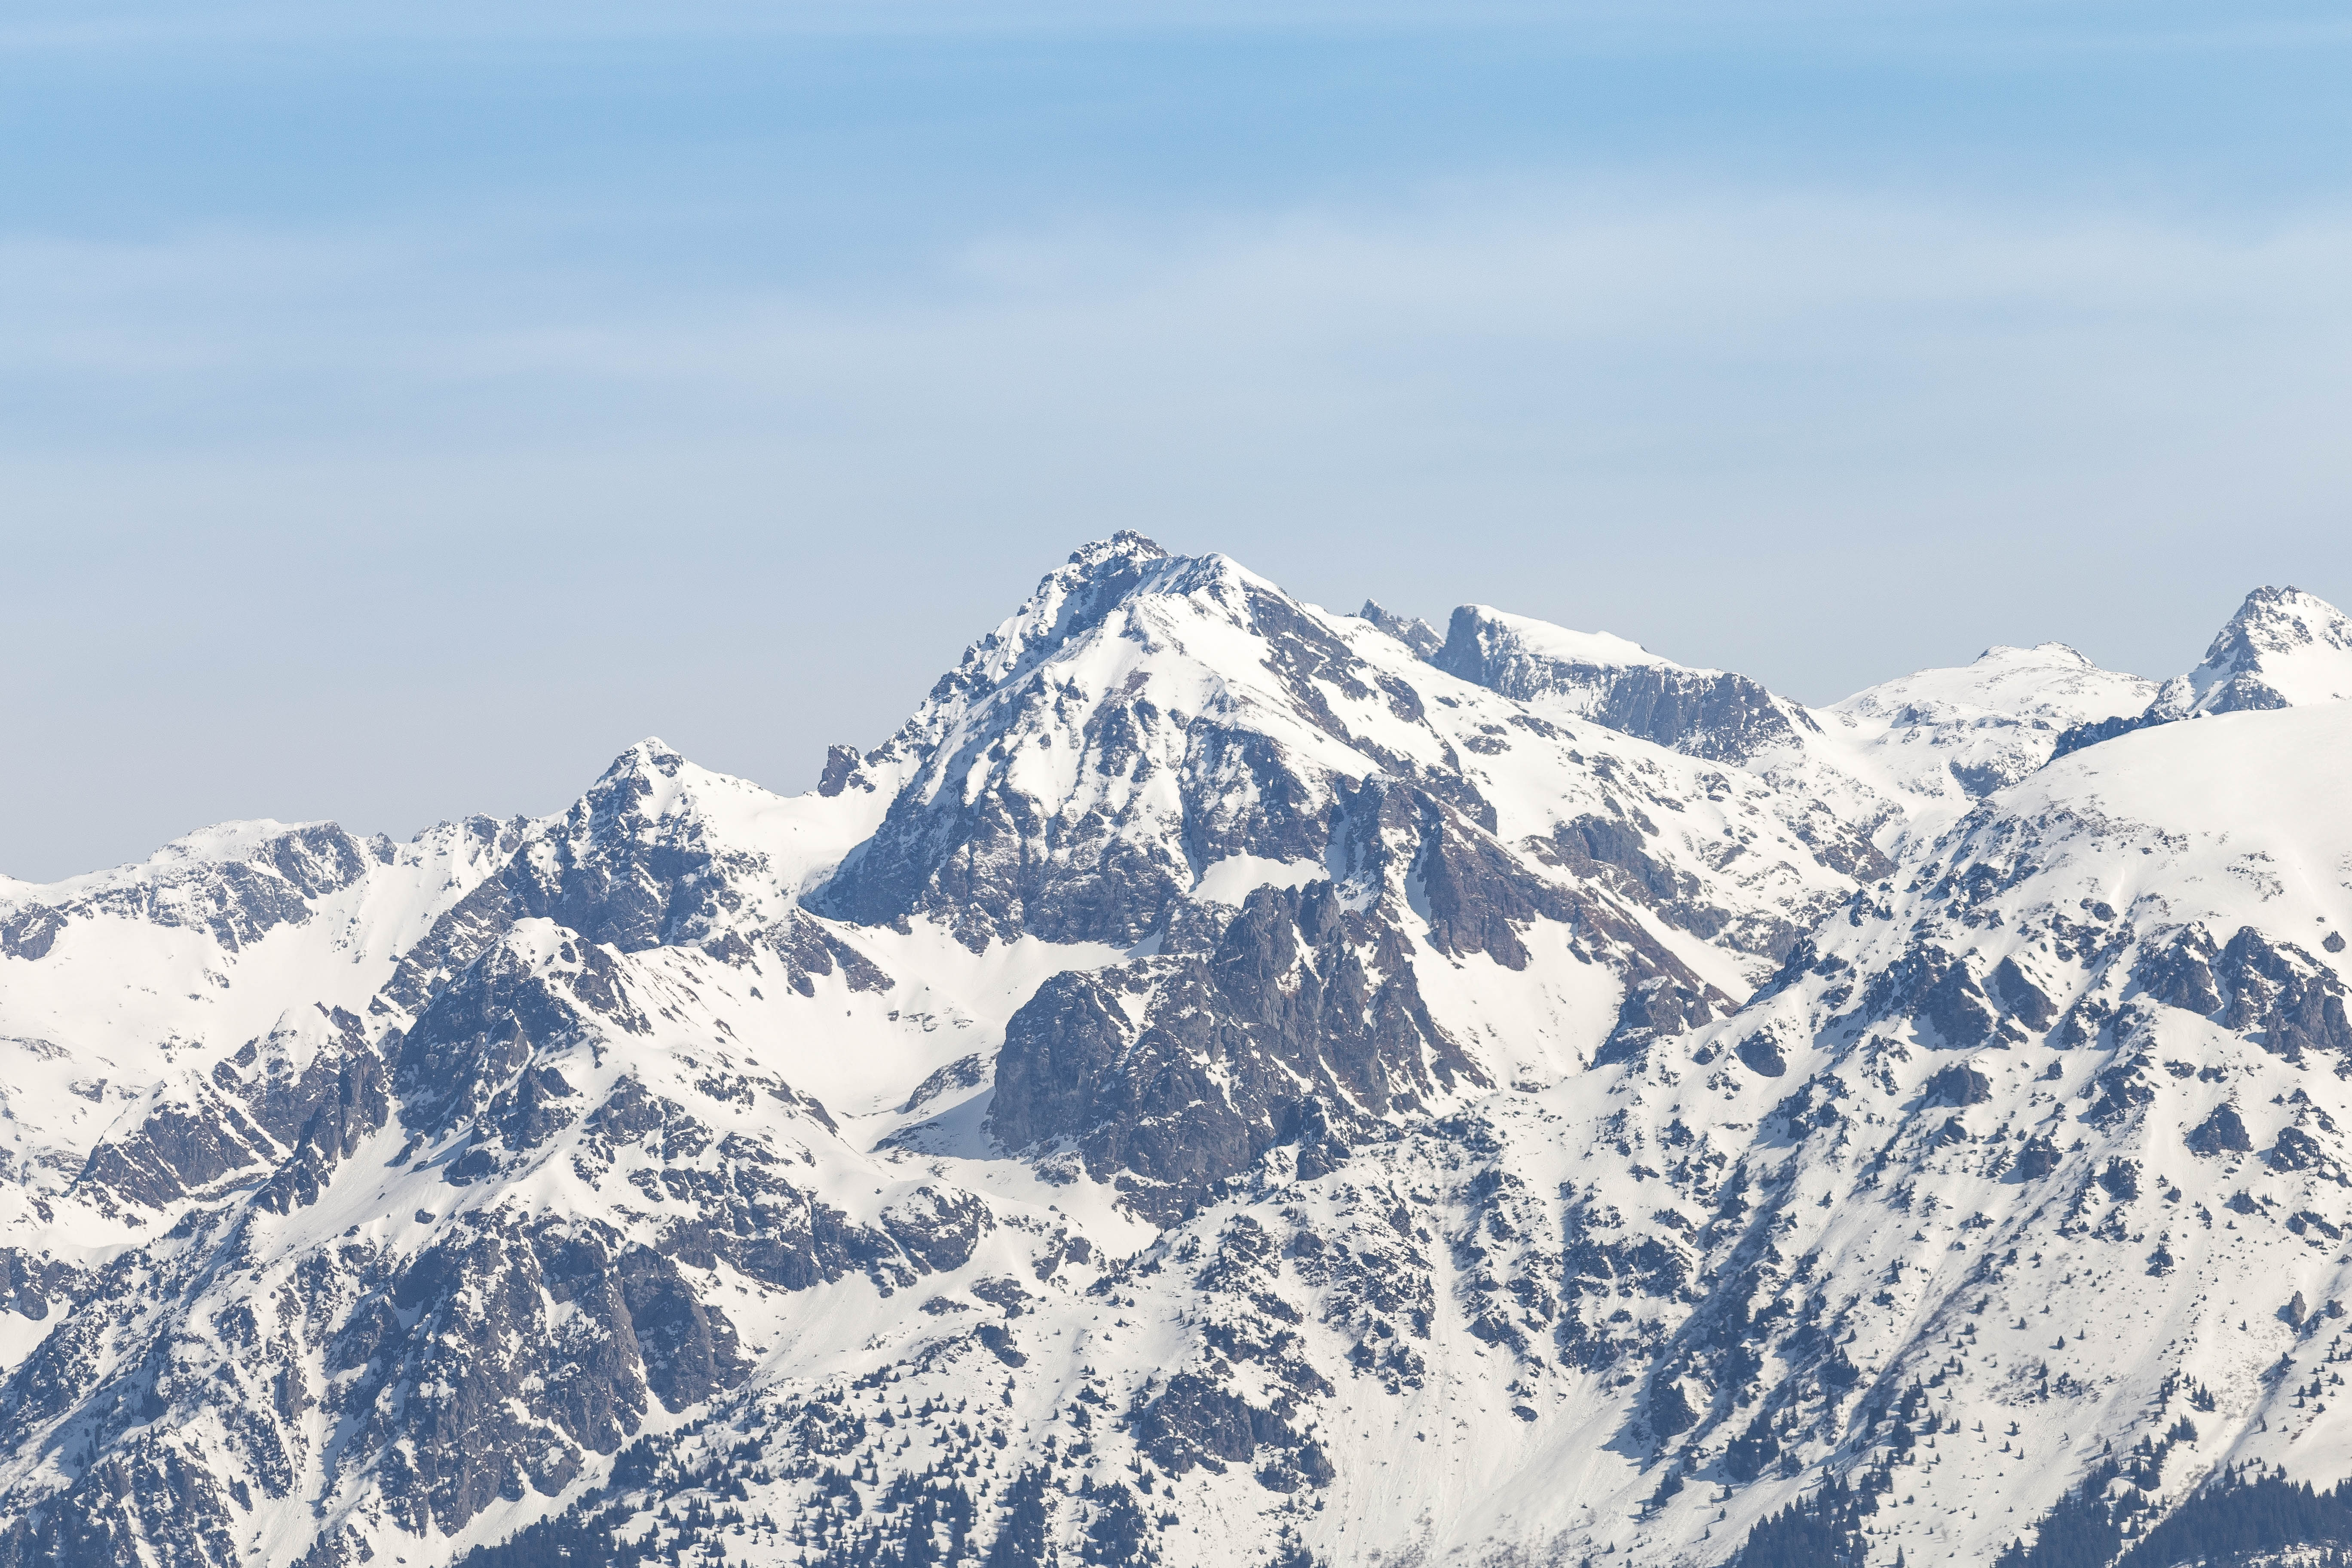
rock, mountain, snow, winter, peak, mountain range, weather, season, ridge, summit, massif, alps, plateau, cirque, piste, landform, ski touring, mountain pass, ski mountaineering, geographical feature, mountainous landforms, geological phenomenon